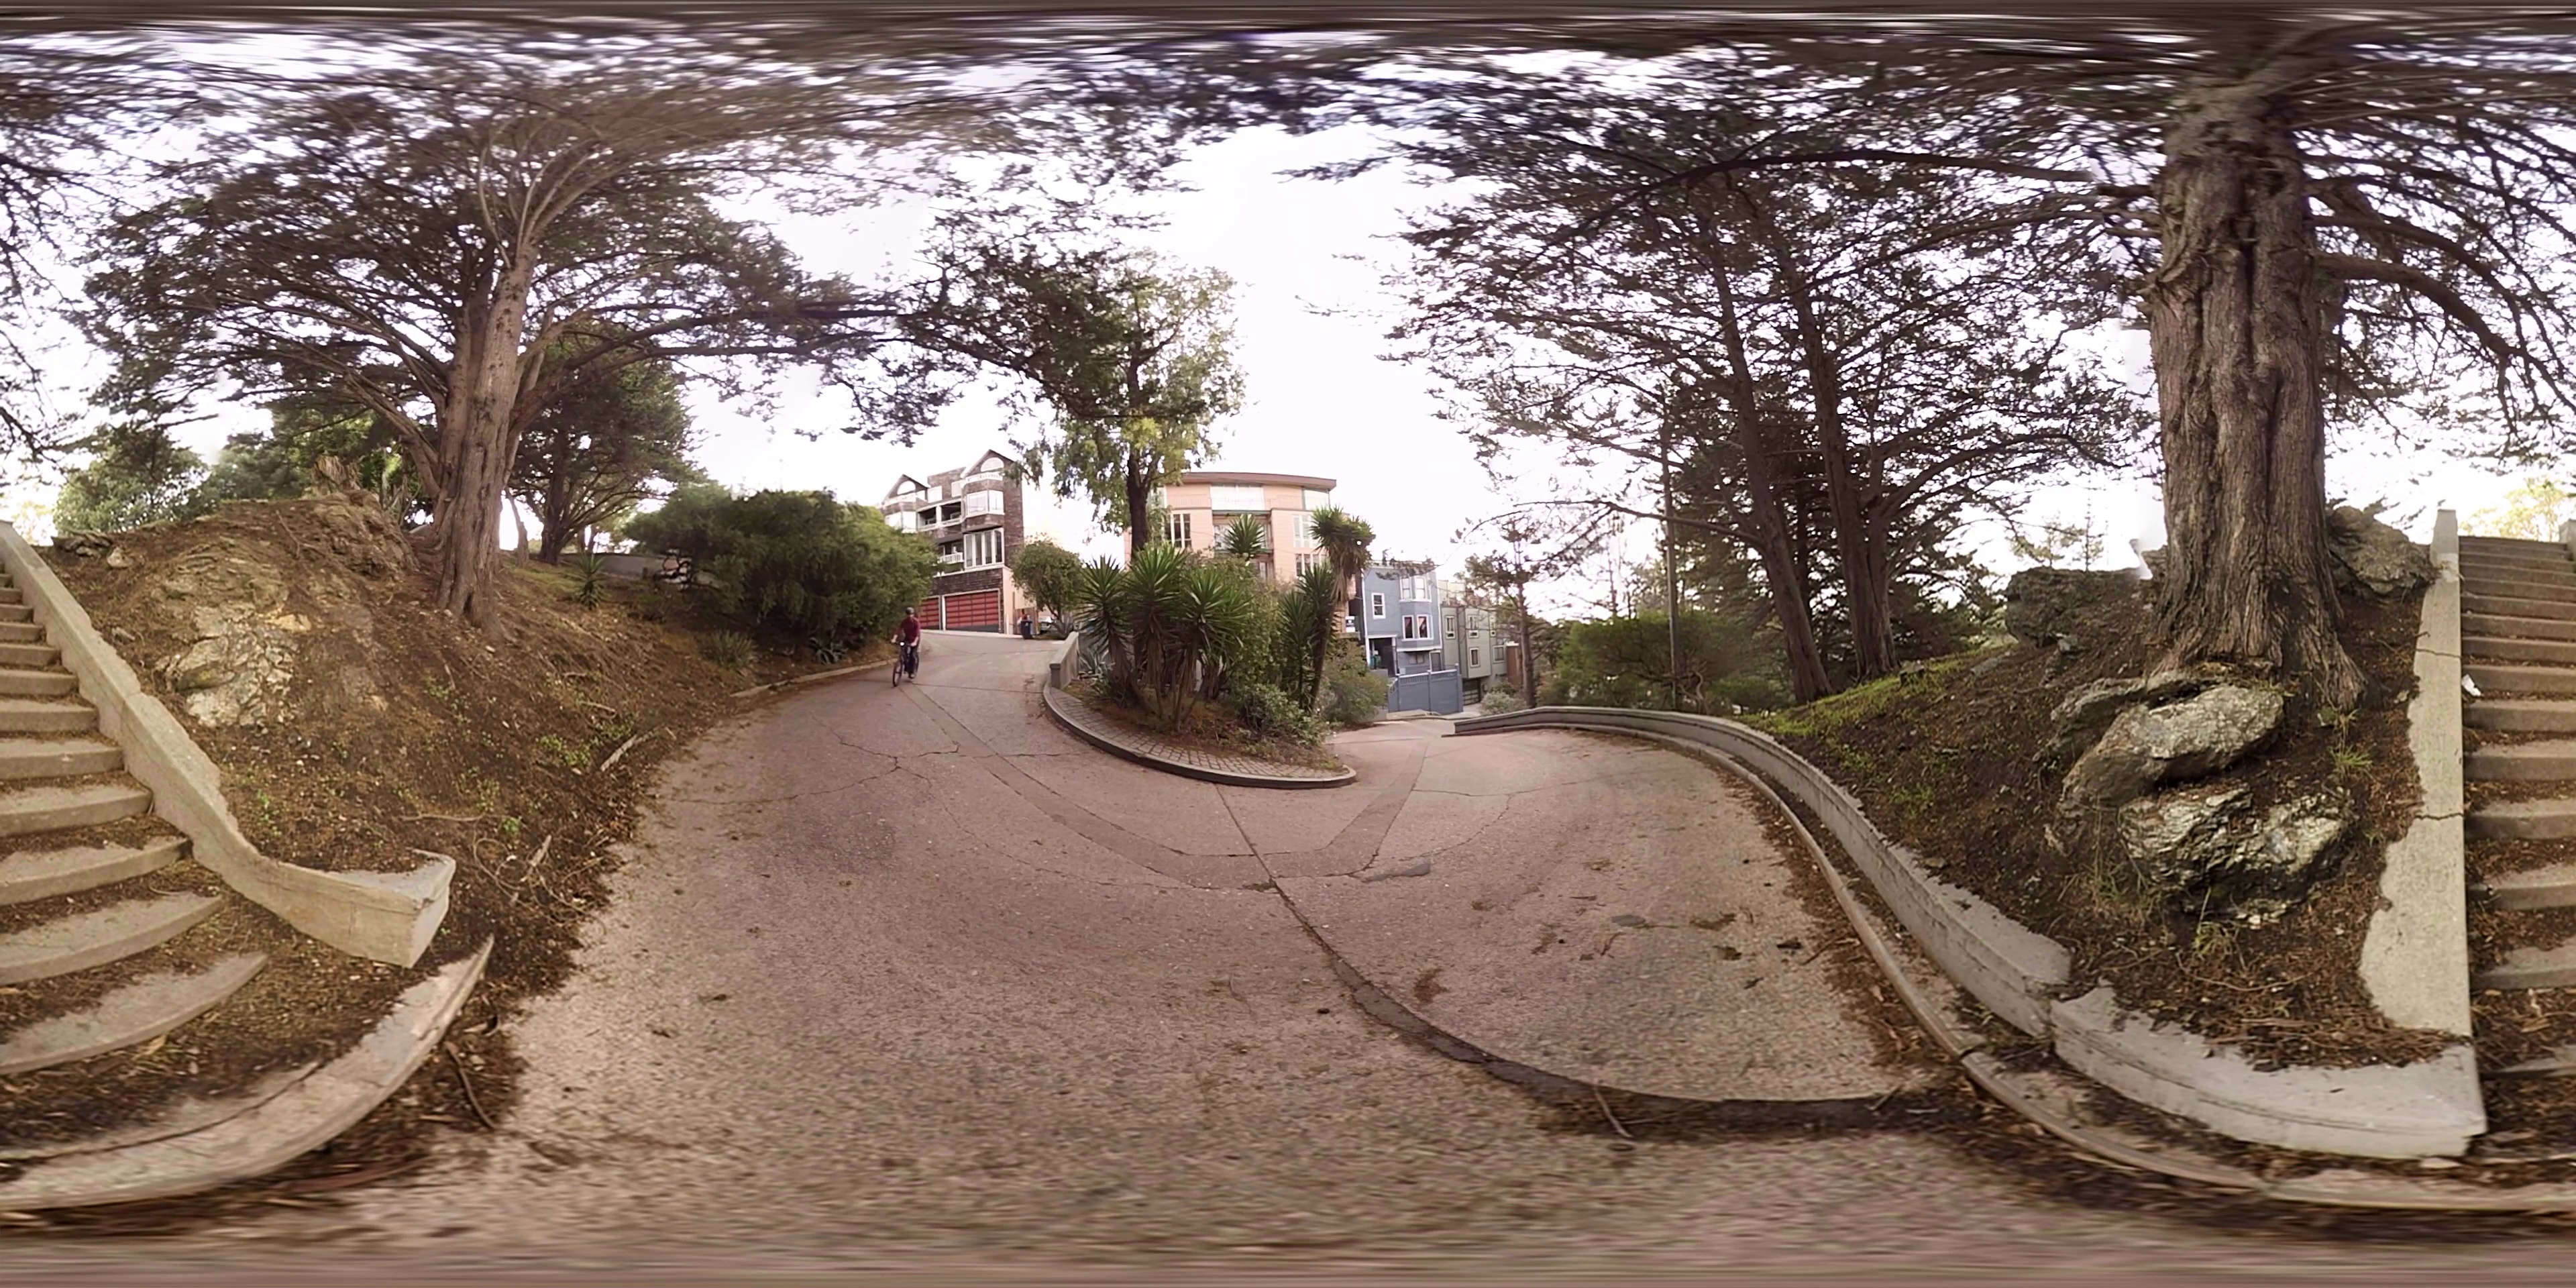
Referred object: Bicyclist

Referred object: the cyclist in a red jacket